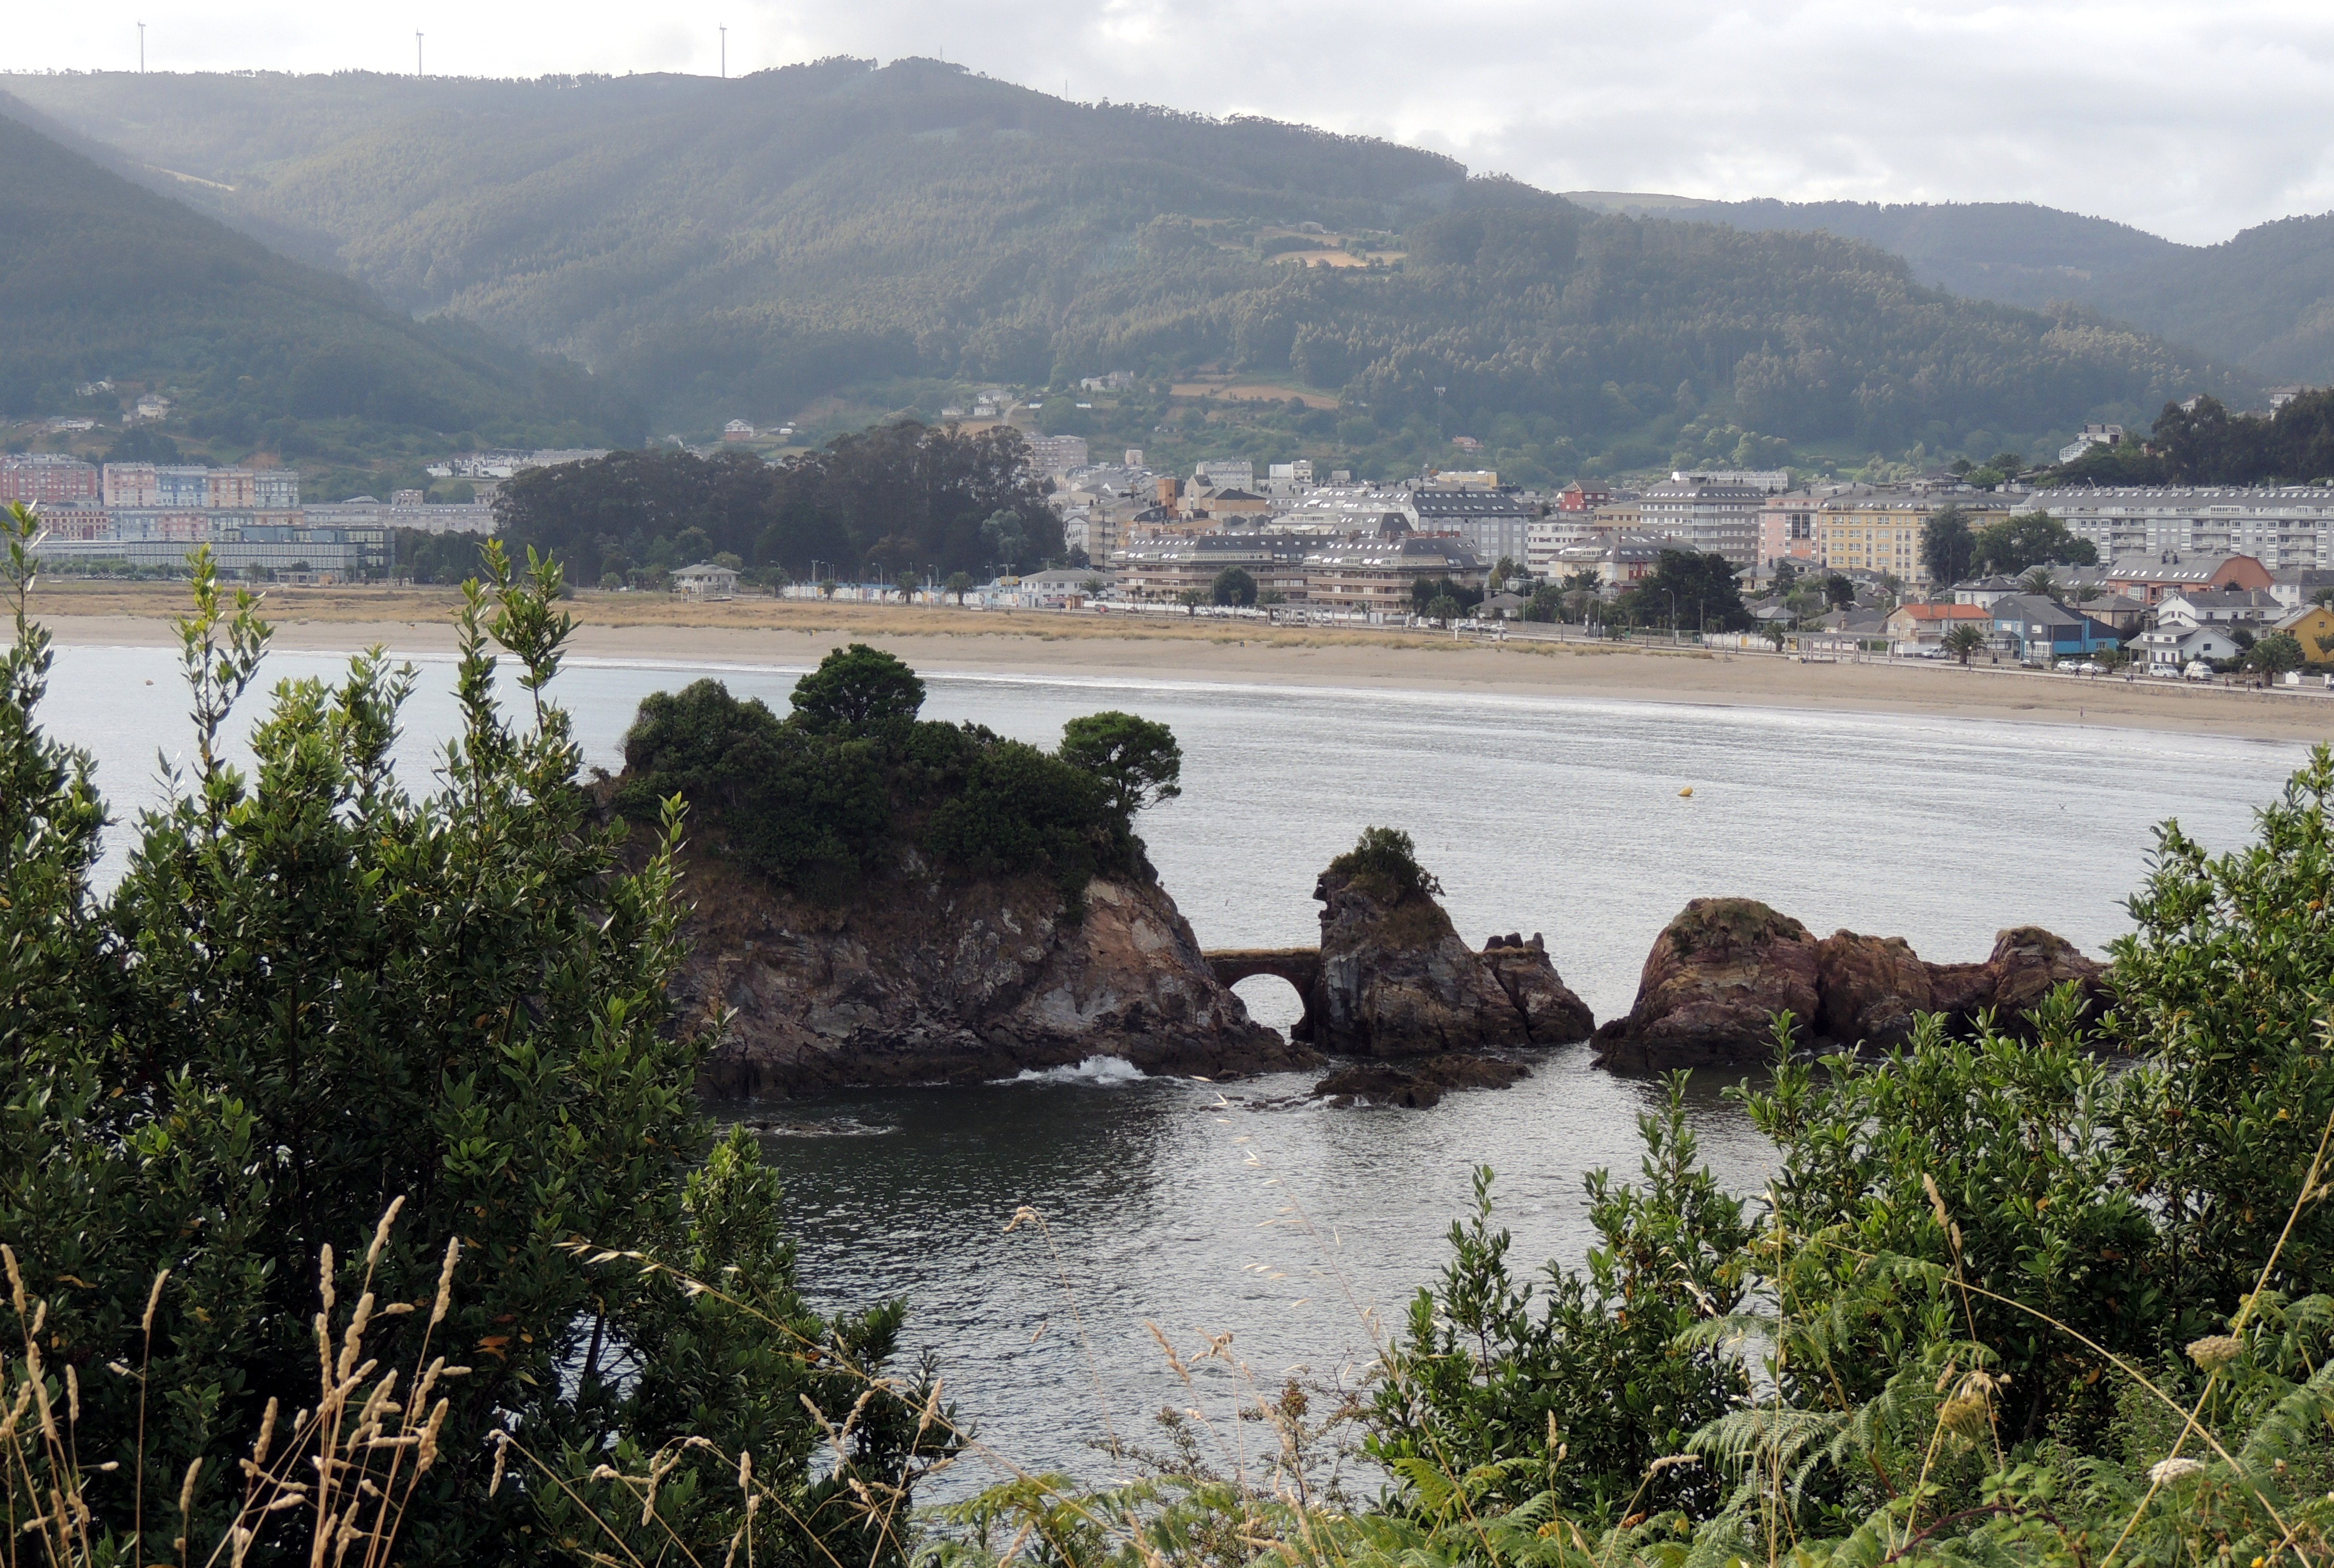
sea, coast, mountain, shore, lake, river, cliff, cove, bay, reservoir, tourism, terrain, body of water